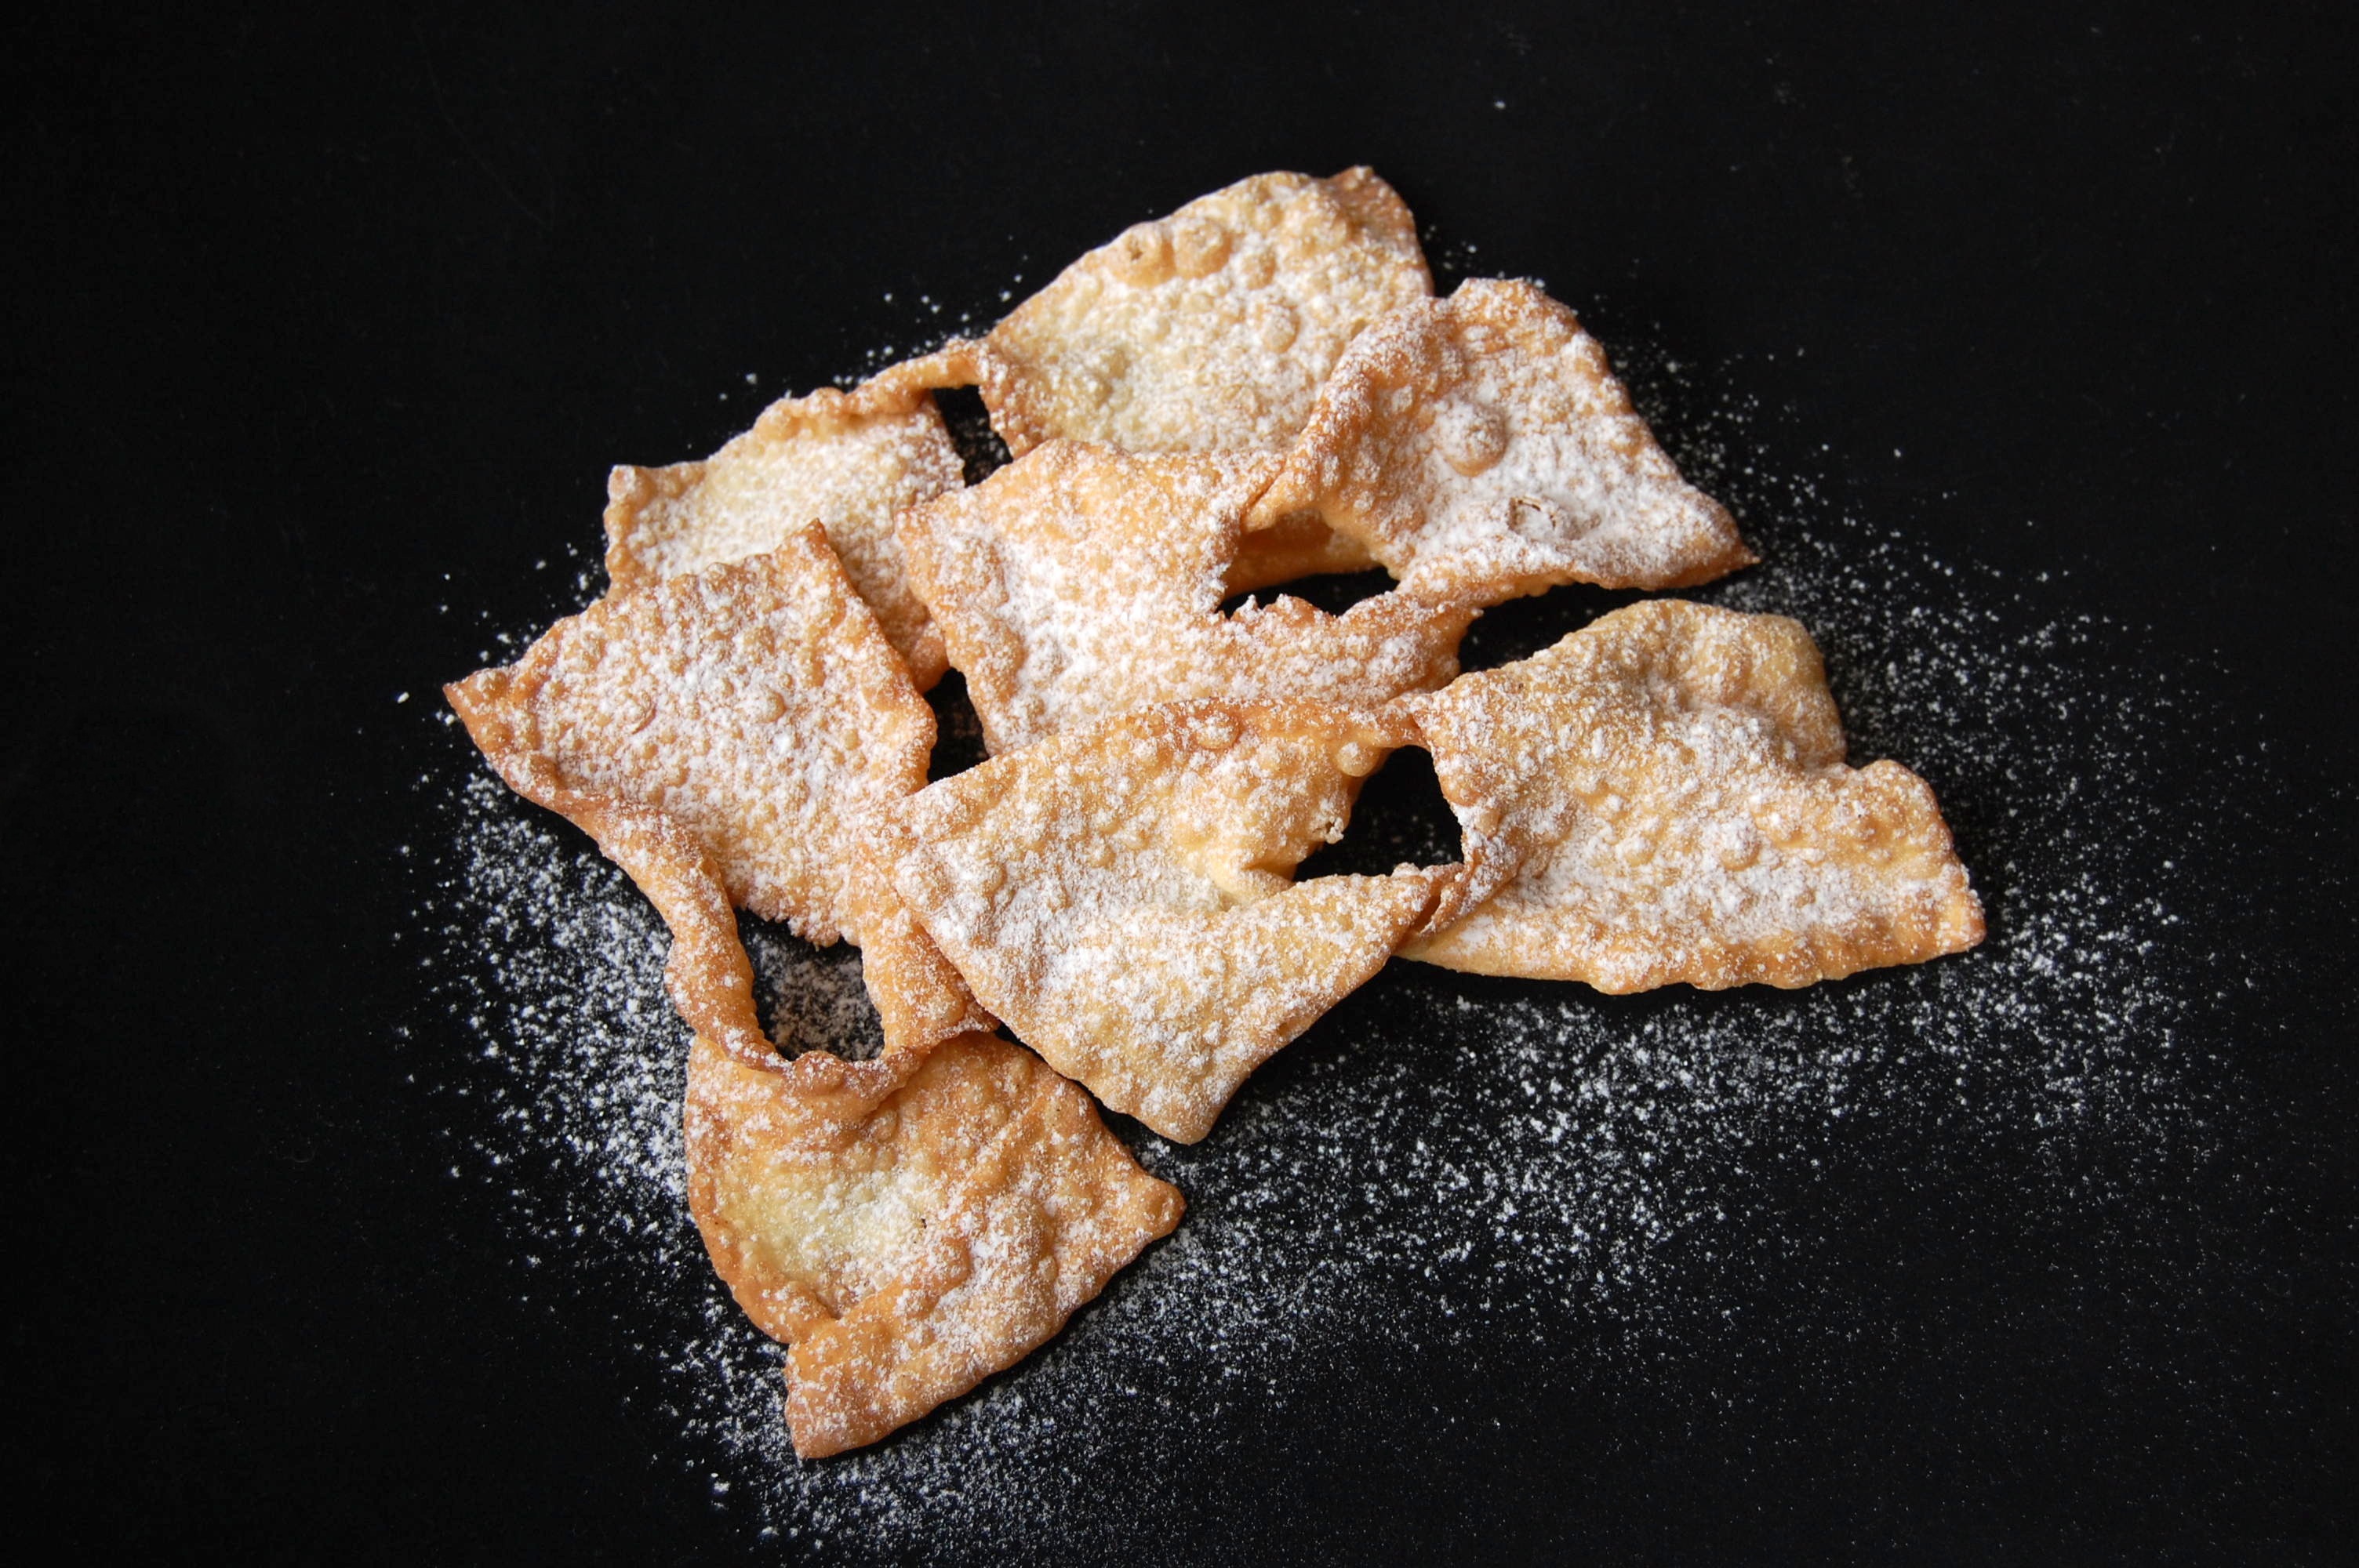
food, ingredient, recipe, cooking, cuisine, dish, dessert, baked goods, cookware and bakeware, comfort food, finger food, deep frying, powdered sugar, baking, snack, frying, font